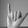
ASL letter: Y